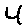
Label: 4